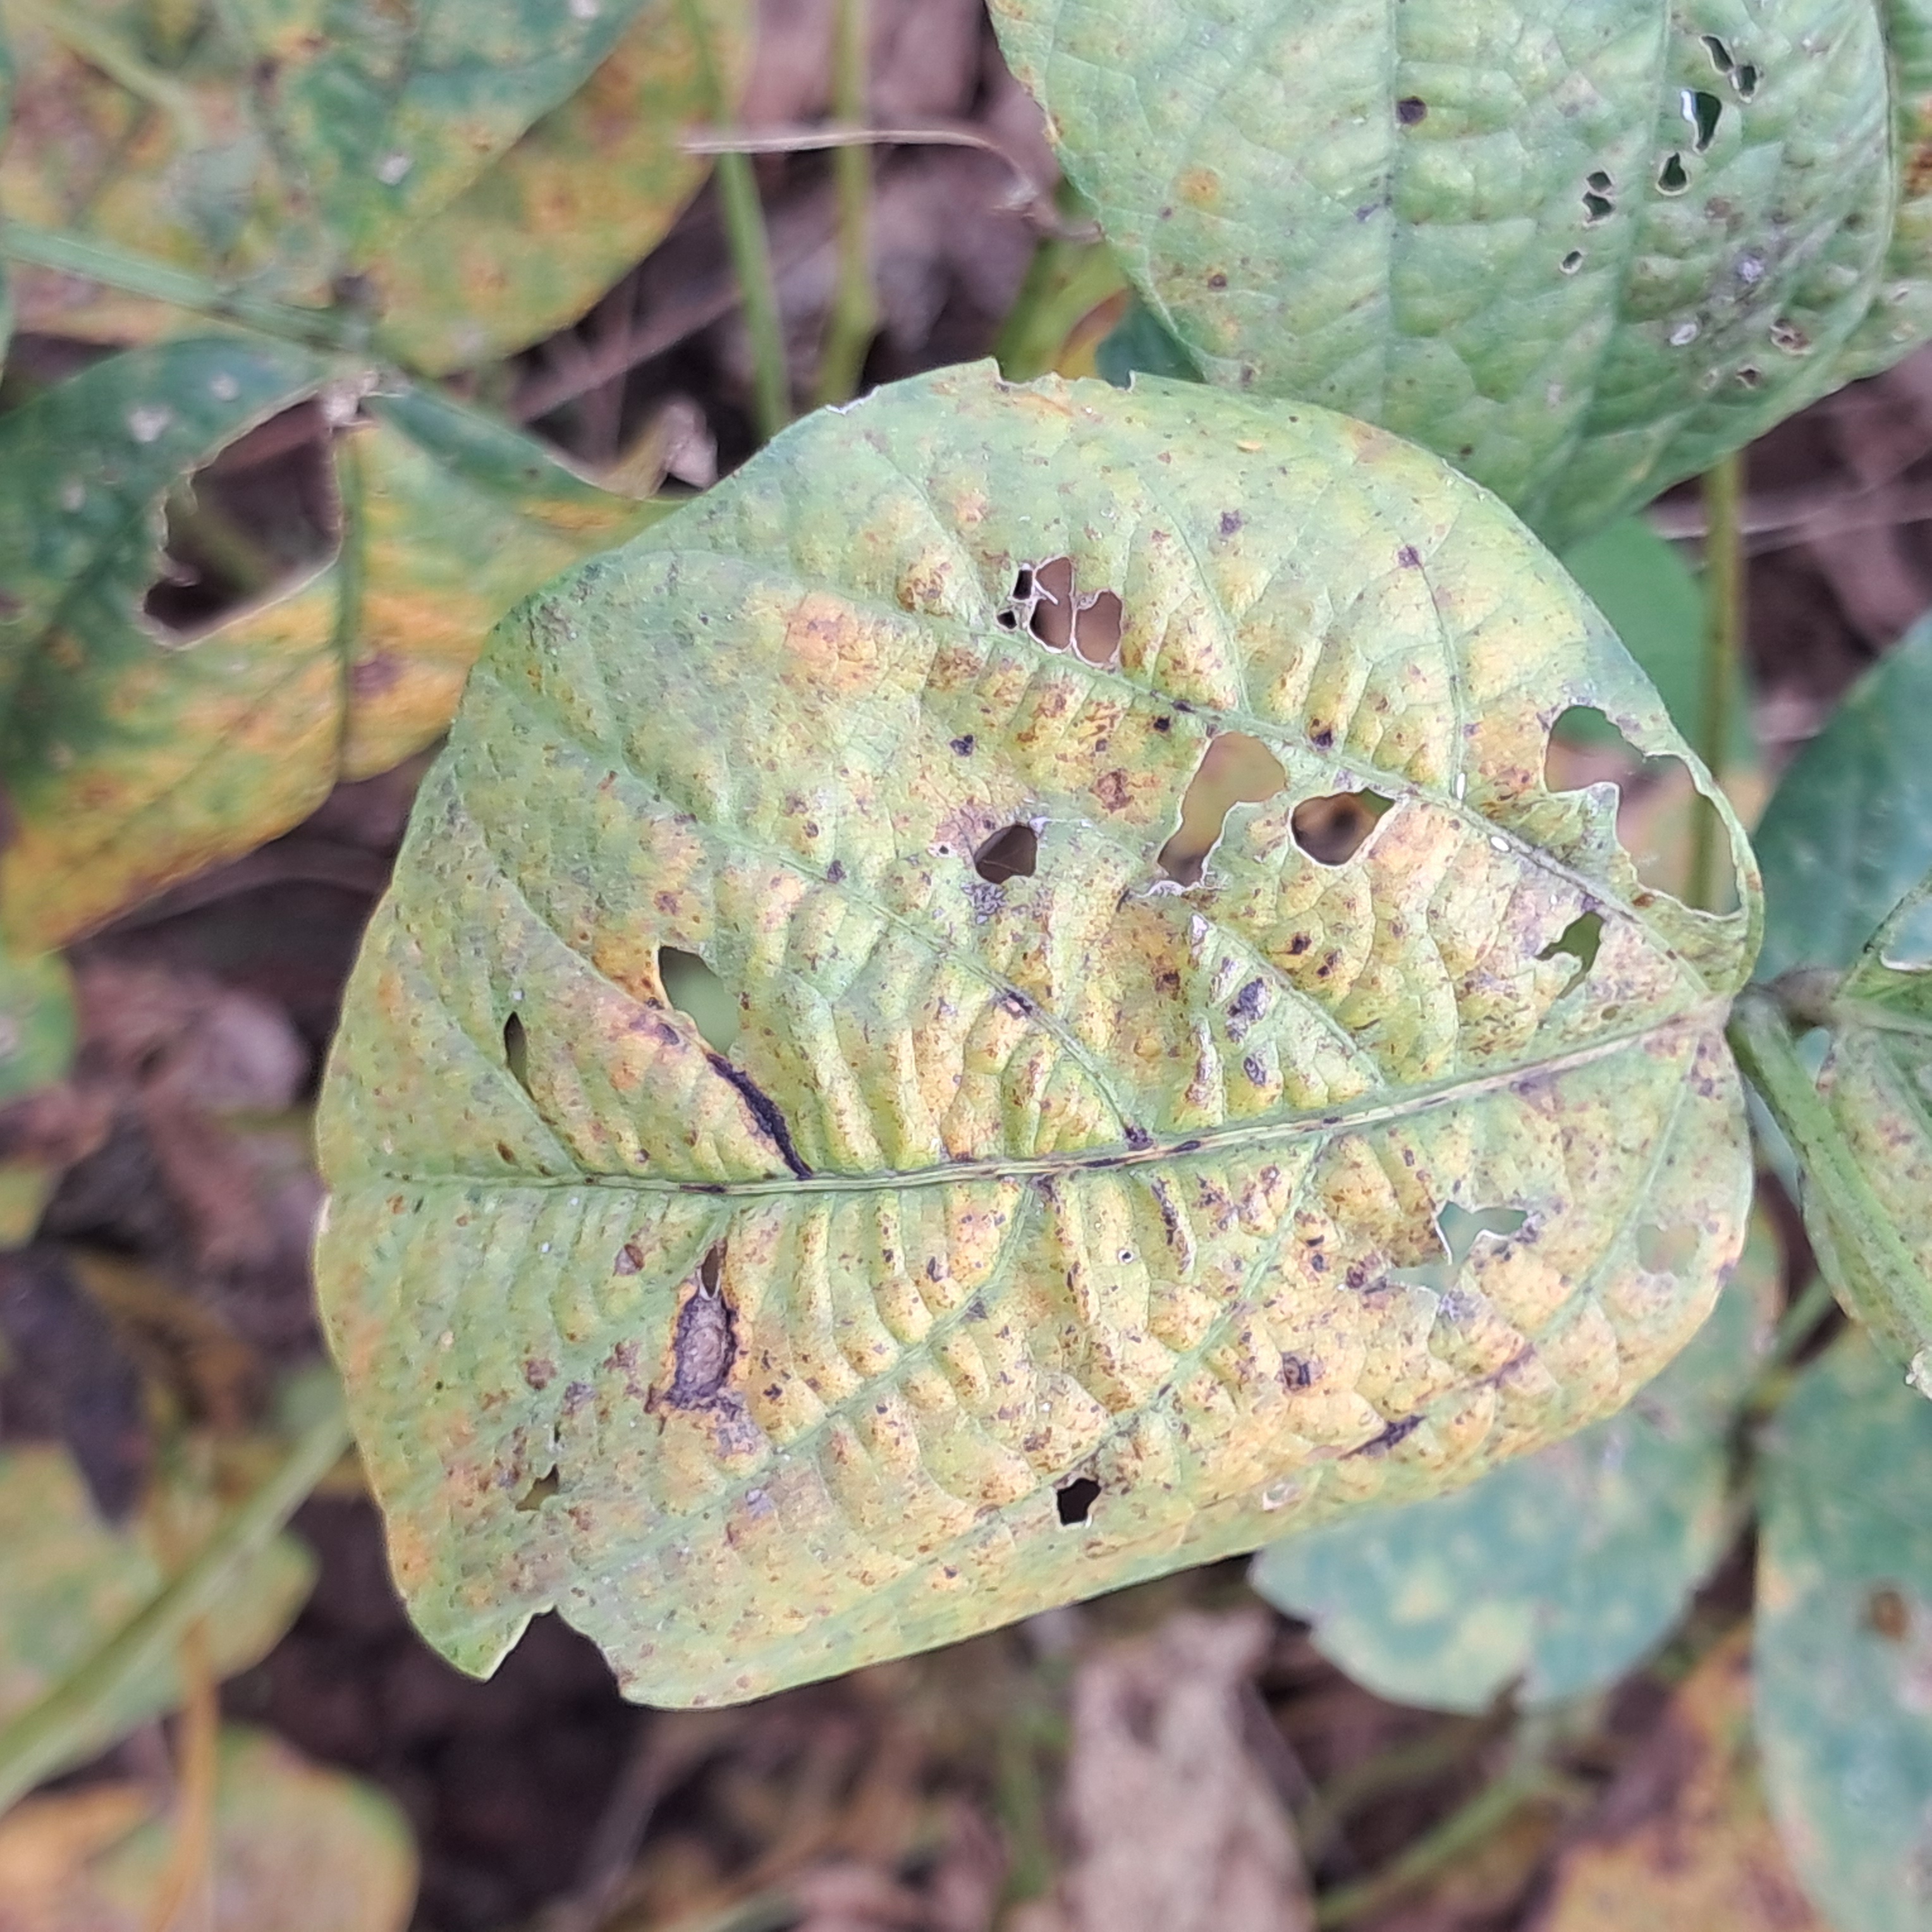
Label: Mosaic